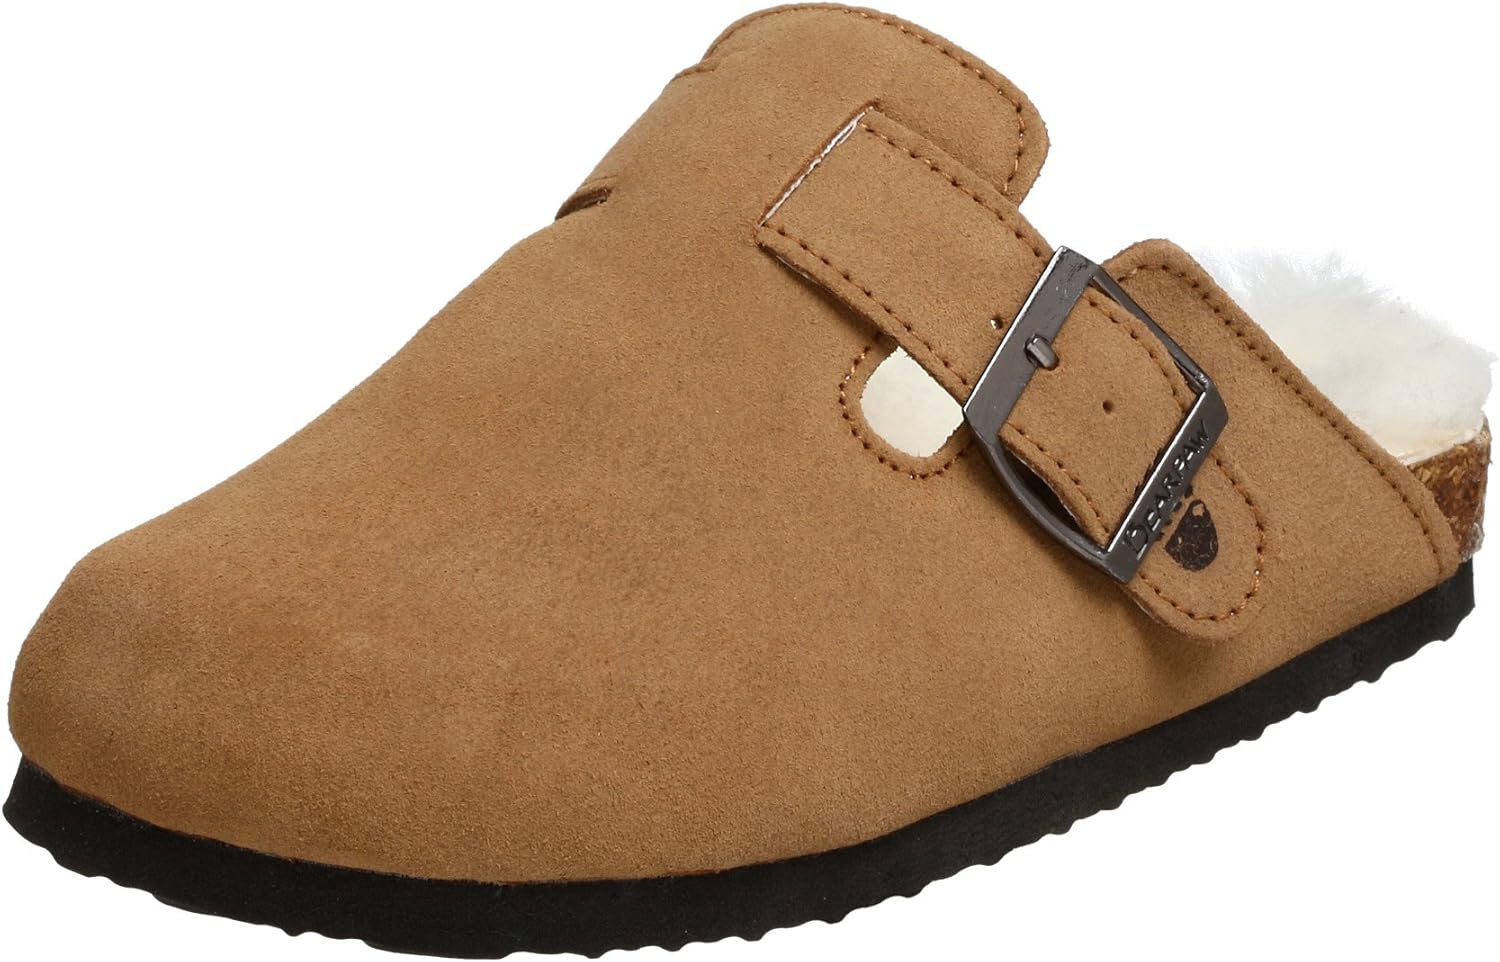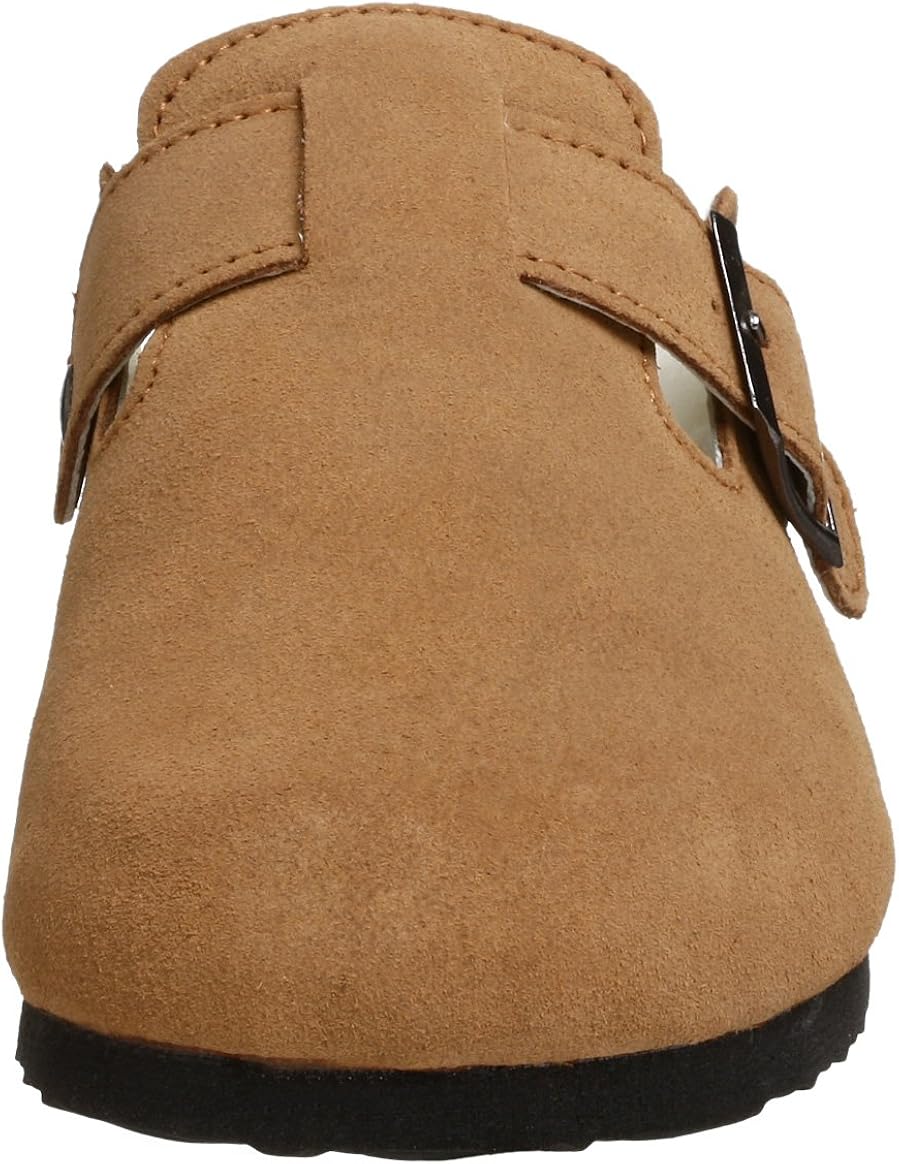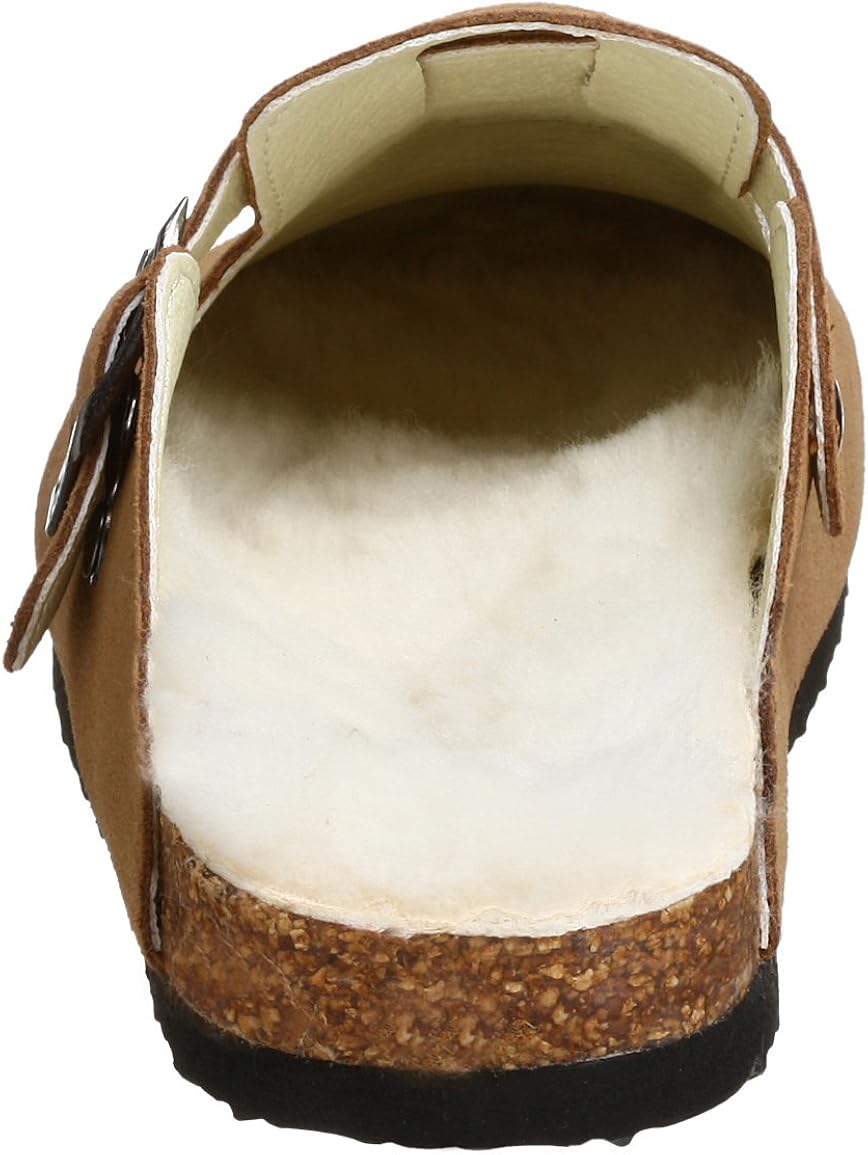
Bearpaw Jasmine Clog (Little Kid/Big Kid)
Category: AMAZON FASHION
Bearpaw footwear combines comfort and contemporary style. Their footwear is made from quality materials that provide a natural beauty that's wearable year round.
Features: 100% Suede | Manmade sole | Sheepskin footbed | Whole sizes only